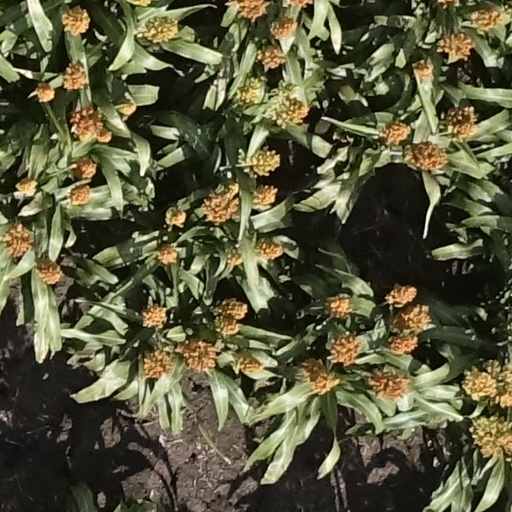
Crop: sorghum